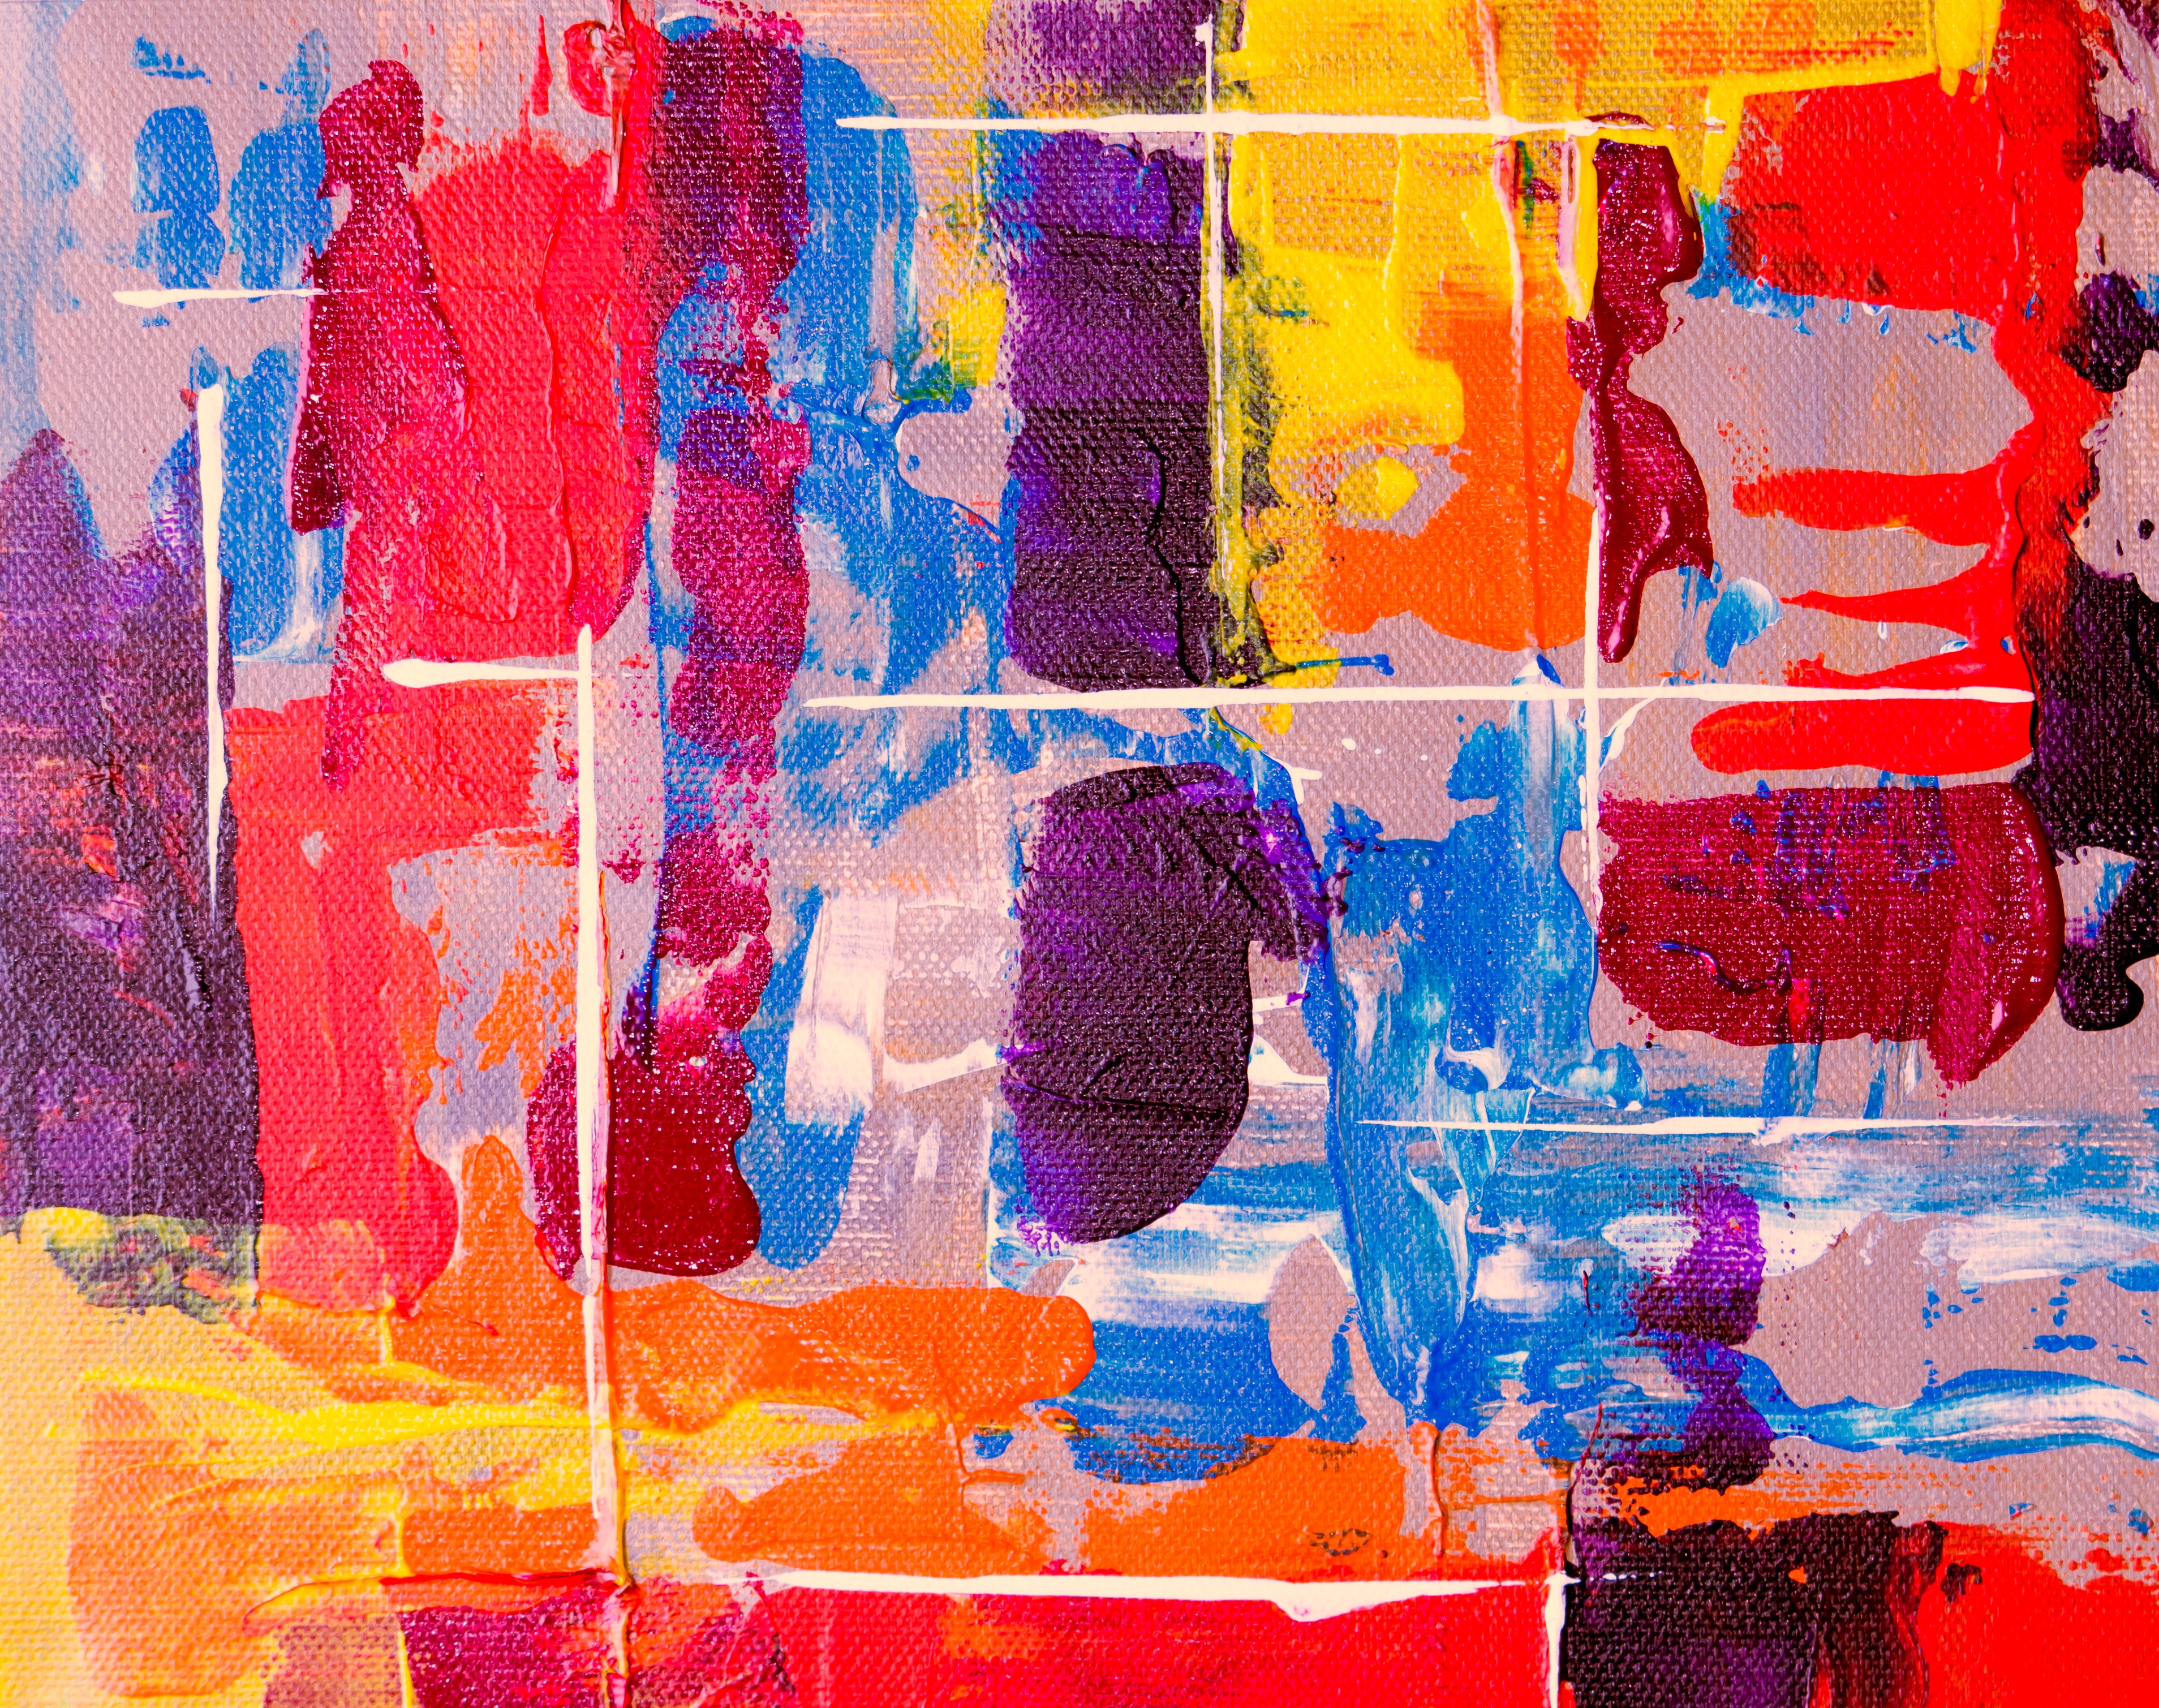
art, modern art, yellow, painting, pink, acrylic paint, paint, artwork, magenta, visual arts, watercolor paint, pattern